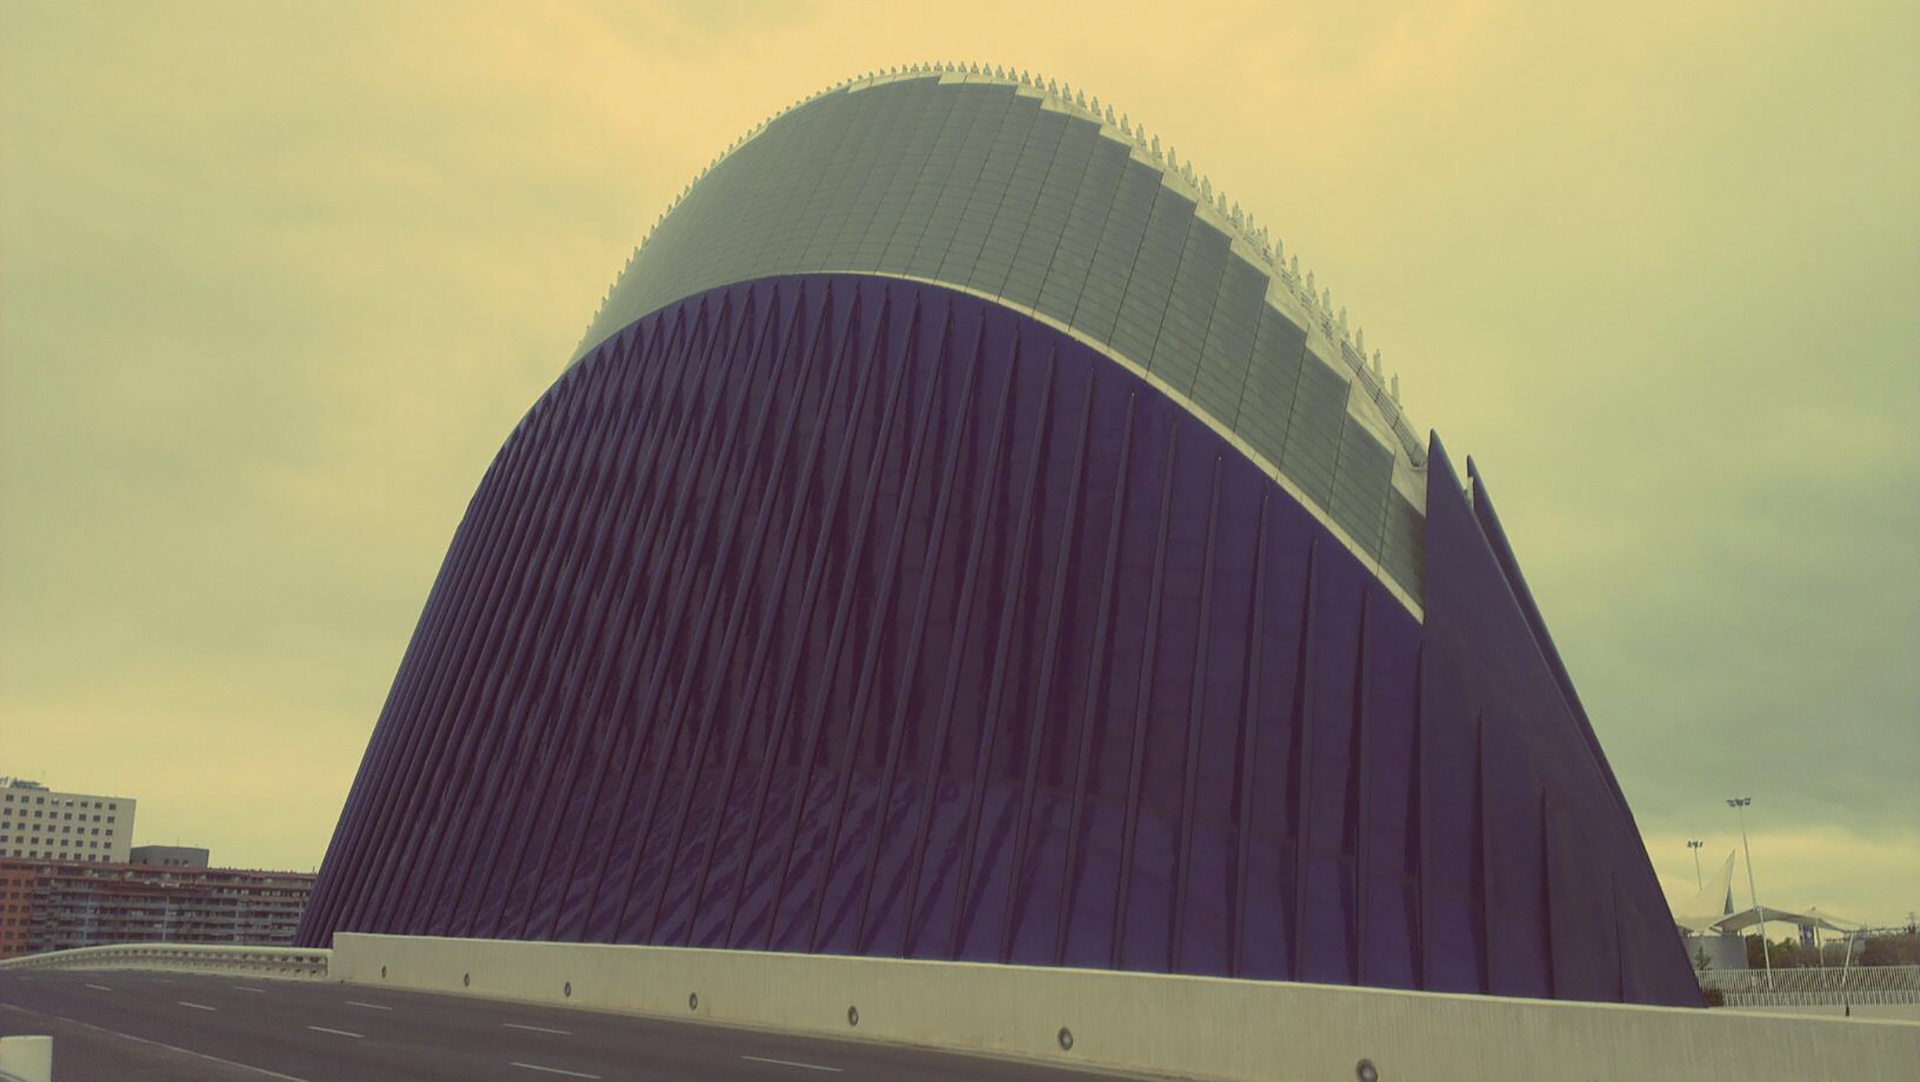
architecture, building, landmark, modern, buildings, valencia, shape, city of arts and sciences, atmosphere of earth